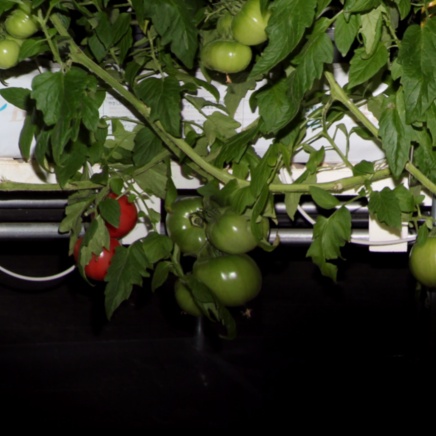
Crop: tomato